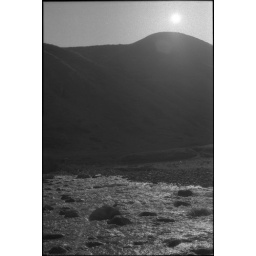
As the sun rose over the mountains, we were faced with our first water crossing.